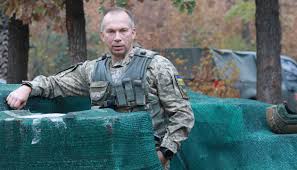
Label: T-80